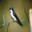
Label: bird